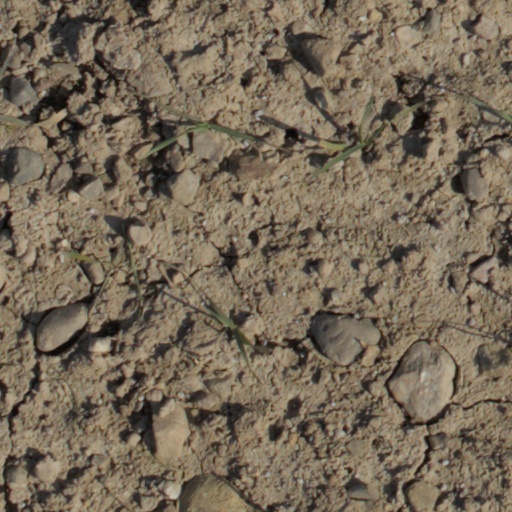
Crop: wheat